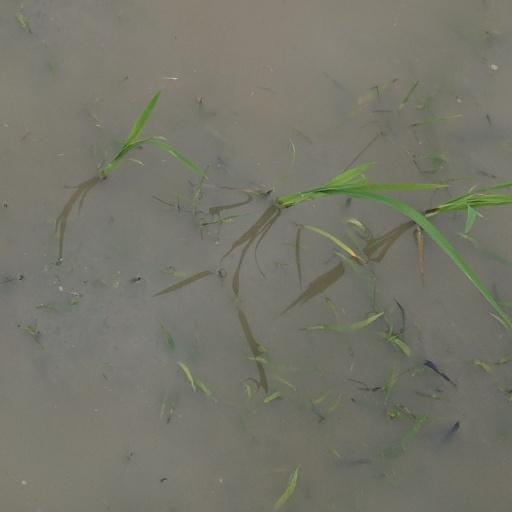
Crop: rice